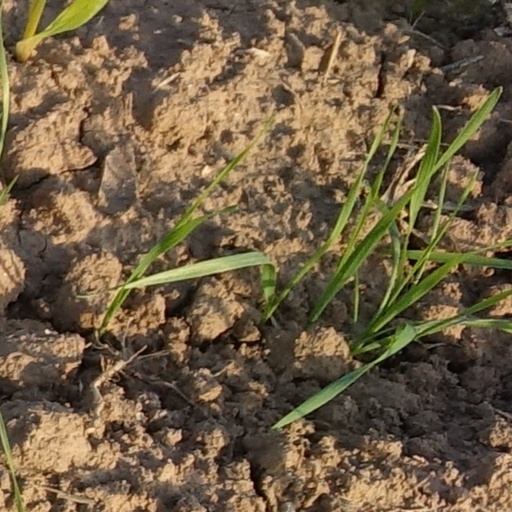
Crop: wheat